Jamestown, Virginia

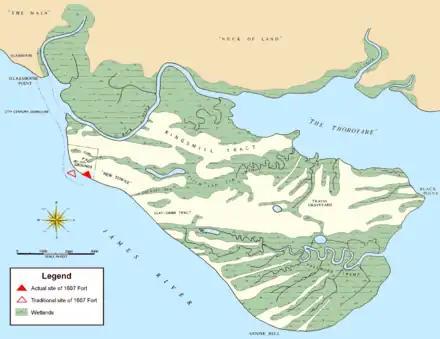
Map of Jamestown Island, showing the terrain and location of the original 1607 fort

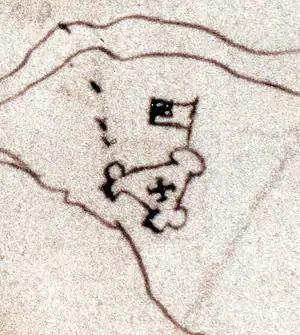
A map acquired by Pedro de Zúñiga y de la Cueva, depicting the fort,

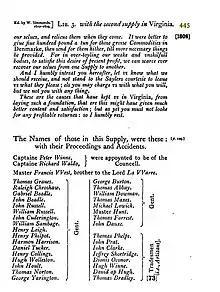
Names of those on the Second Supply – Page 445 (or Page 72) "The Generall Historie of Virginia, New-England, and the Summer Isles", by Capt. John Smith

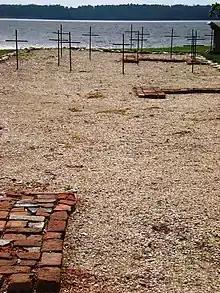
A mass grave at Jamestown beneath the foundations of the later capitol buildings, which was later discovered by archaeologists

In 1606, English colonists set sail with a charter from the London Company to establish a colony in the New World. The fleet consisted of the ships "Susan Constant", "Discovery", and "Godspeed", all under the leadership of Captain Christopher Newport. They made a particularly long voyage of four months, including a stop in the Canary Islands, in Spain, and subsequently Puerto Rico, and finally departed for the American mainland on April 10, 1607.